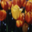
Label: tulip